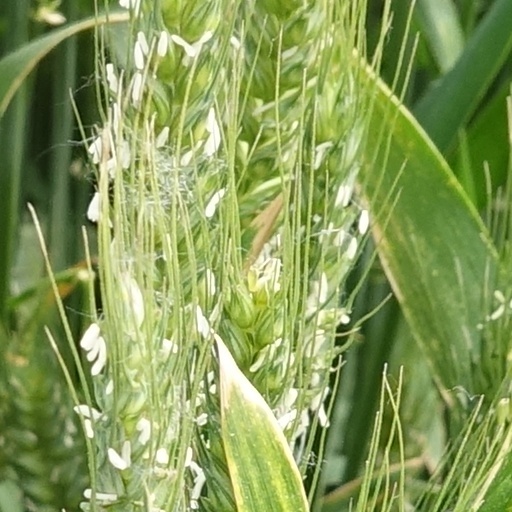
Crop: wheat